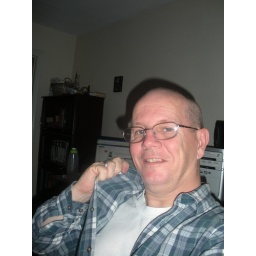
Yes Rick, there is a white tee shirt under there...